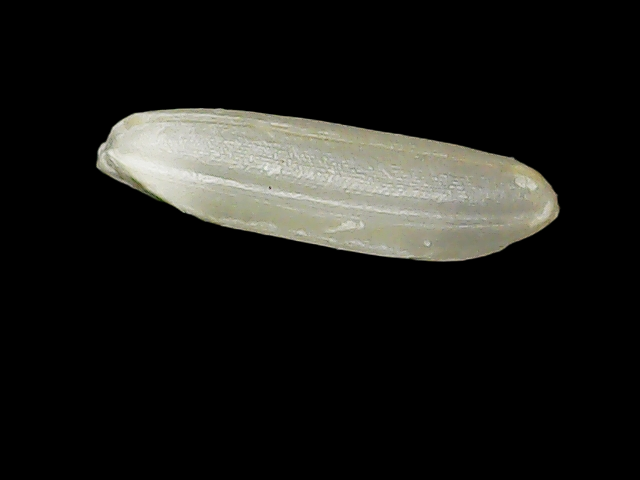
Rice variety: Binadhan7